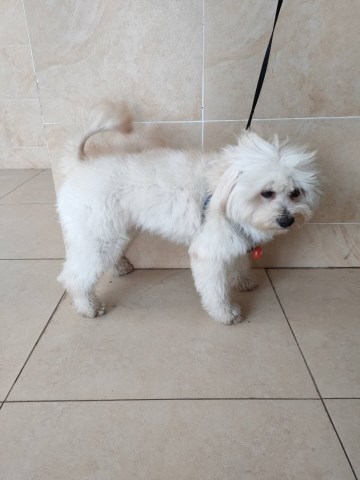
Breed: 3083-n000117-Bichon_Frise